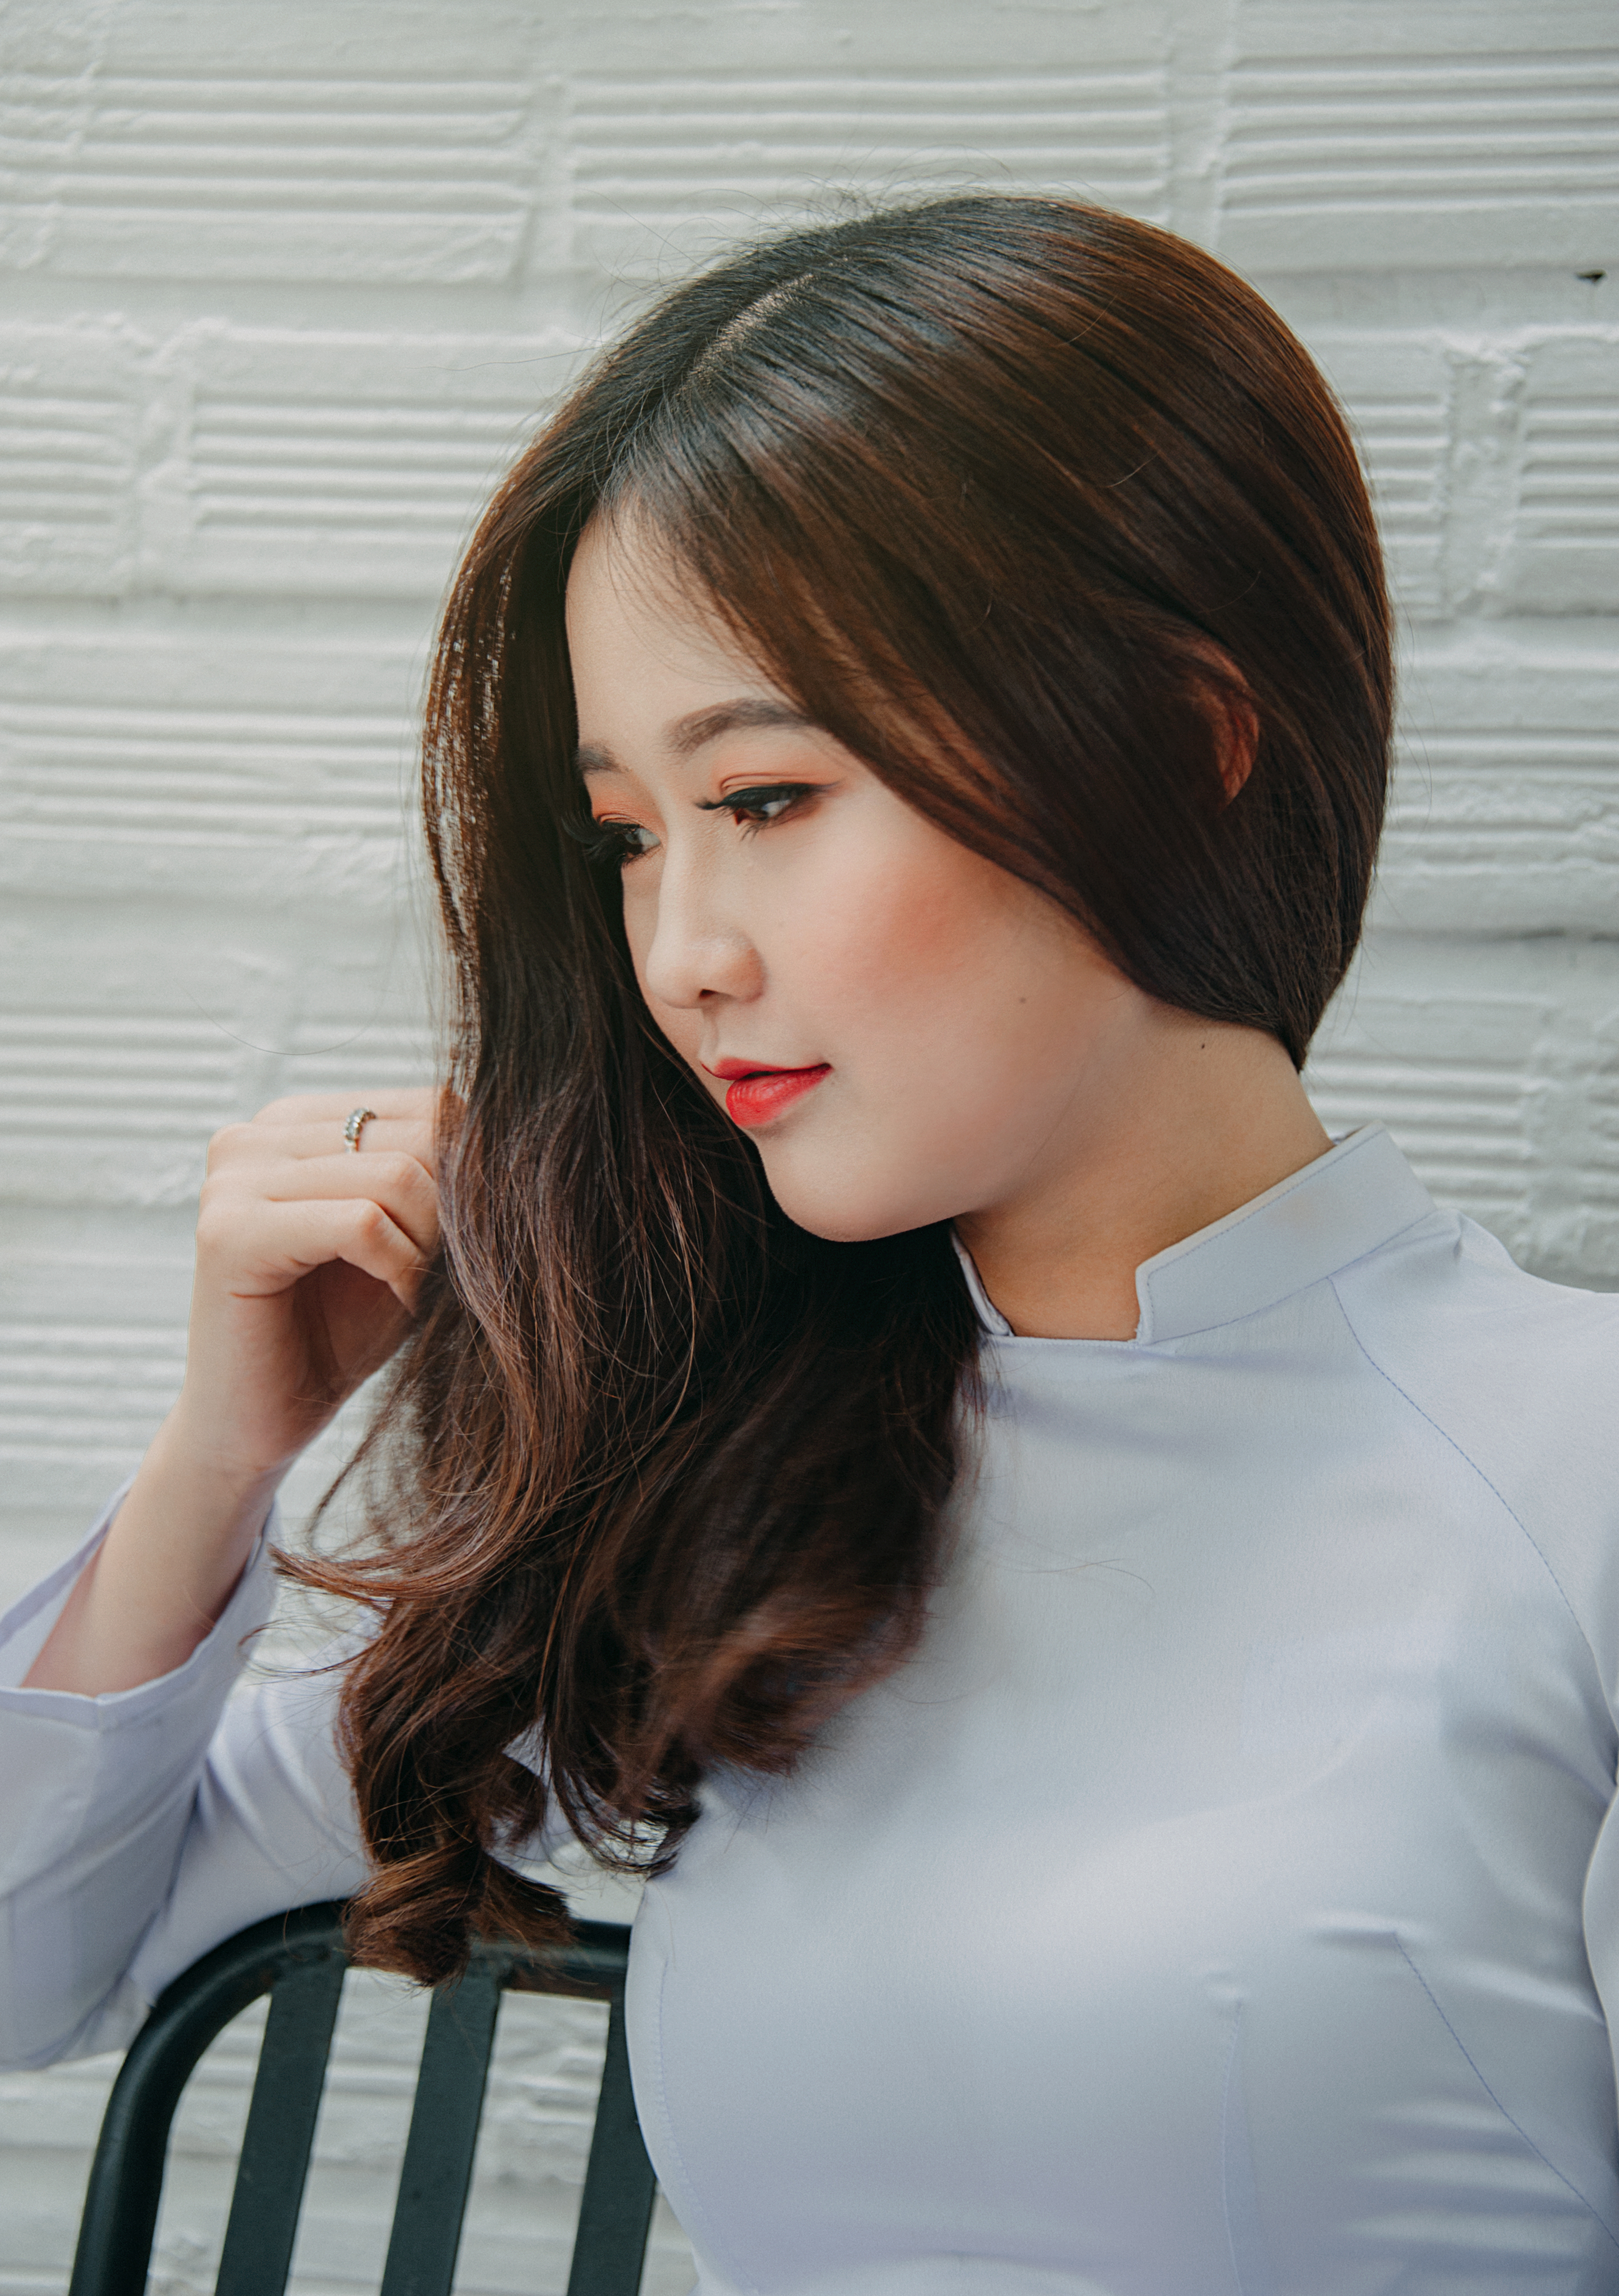
love, cute, portrait, beautiful, happy, girl, human hair color, hairstyle, beauty, bangs, long hair, hair coloring, fashion model, brown hair, black hair, wig, bob cut, layered hair, mannequin